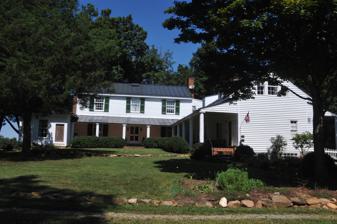
Building: Bingham School
Country: United States of America
Year built: 1845
Historic school building in North Carolina, United States For the school in Alpena, Michigan, see Bingham School (Alpena, Michigan) . United States historic place Bingham School U.S. National Register of Historic Places Headmaster's home, Bingham School, March 2007 Show map of North Carolina Show map of the United States Location NC 54 and SR 1007, Oaks, North Carolina Coordinates 35°57′13″N 79°15′16″W / 35.95361°N 79.25444°W / 35.95361; -79.25444 Area 10 acres (4.0 ha) Built 1845 ( 1845 ) Architectural style Greek Revival NRHP reference No. 78001969 Added to NRHP January 18, 1978 Bingham School is a historic school complex located at Oaks , Orange County, North Carolina .  The complex includes a large, expansive, multi-stage headmaster's house, a contemporary smokehouse and well house.  The oldest section of the house is a log structure that forms the rear ell and dates to the early 19th century.  Attached to it is a frame addition.  The front section of the house, is a two-story Greek Revival style, three bay by two bay, frame block dated to about 1845. The rear of the house features a colonnaded porch with Doric order columns that carries along the rear of the two-story section and the front of the ell.  The school operated at this location from about 1845 to near the end of the American Civil War . It was listed on the National Register of Historic Places in 1978. Notable alumni Frank Mebane (1865–1926), American industrialist References